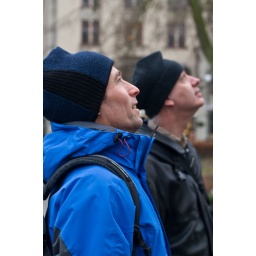
the dudes watching for signs in the sky